Henry Woodlock

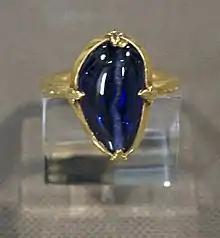
Ring found in Woodlock's grave, now in Winchester Cathedral

He died at Farnham Castle on 28 June 1316, and was buried in Winchester Cathedral.